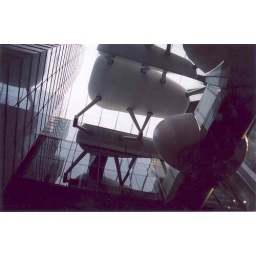
A suspended 'meeting pod' in an office building